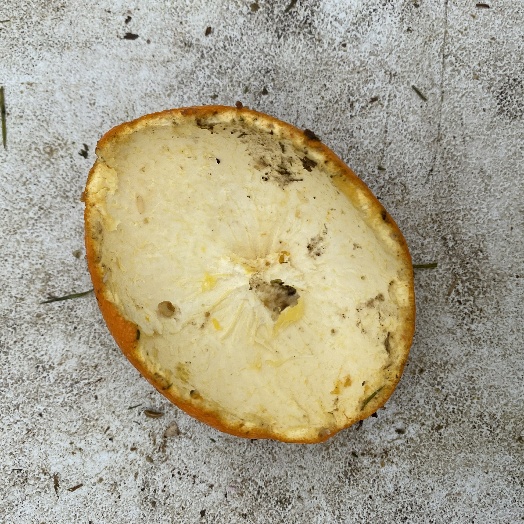
Label: generalcompost